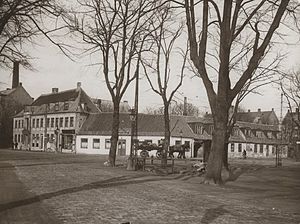
Vibenshus Runddel
Kroen Store Vibenshus.
Vibenshus Runddel er et vejkryds på Østerbro i København, hvor Jagtvej, Lyngbyvej og Nørre Allé møder hinanden. Runddelen ligger lige ud for det nordvestlige hjørne af Fælledparken. Oprindeligt mødtes også Øster Allé i dette kryds, der blev anlagt som en runddel midt i 1770'erne.